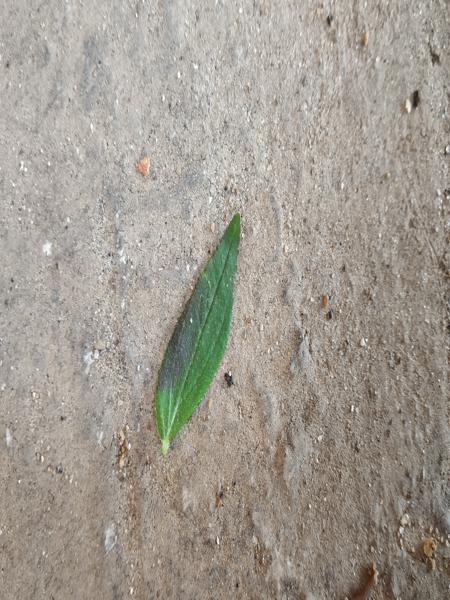
Plant: Astma_weed